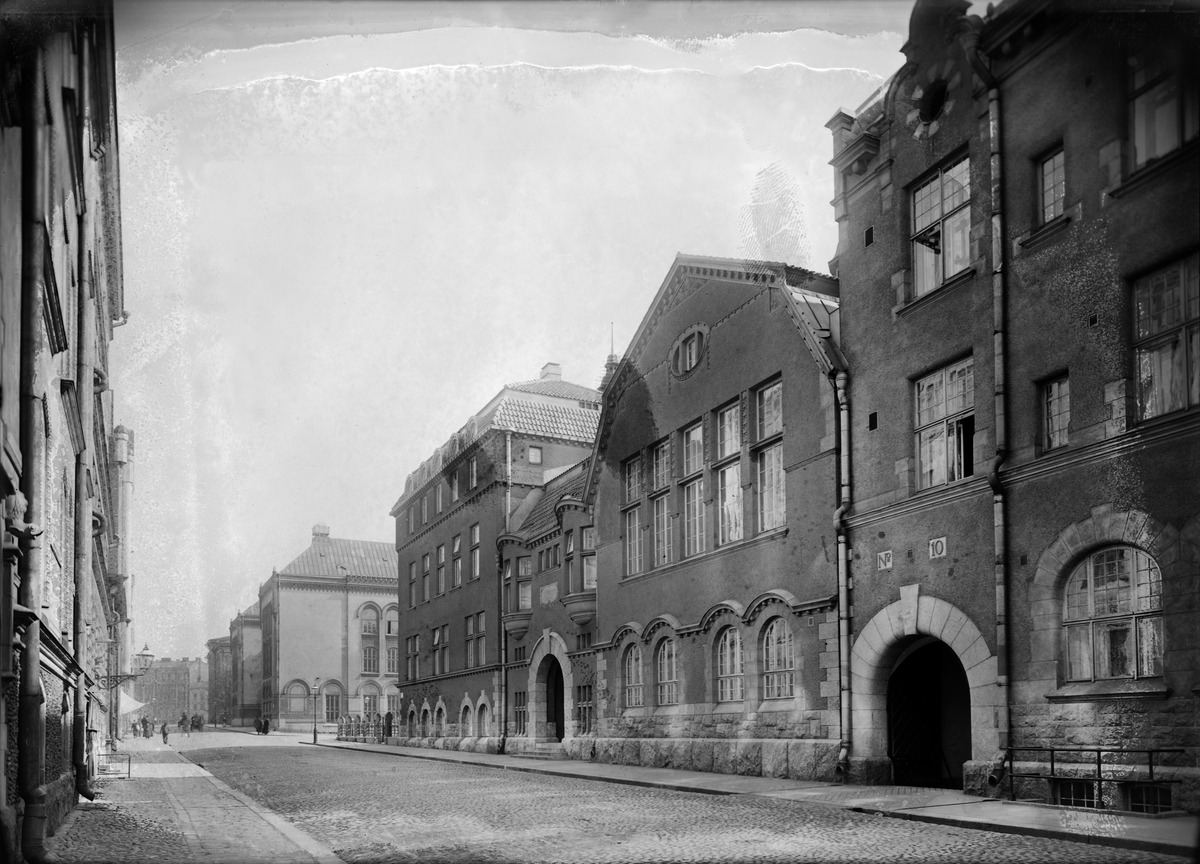
Ratakatu 10, 8, 6
sisällön kuvaus: Ratakatu 10, 8, 6. Kesk. Cygnaeuksen kansakoulu, nro 8, taust. Helsingin normaalilyseo, nro 6. mustavalkoinen
Ajankohta: kuvausaika 1910 -luku
Paikka: Suomi, Uusimaa, Helsinki, Ullanlinna Helsinki, Ratakatu 10, 8, 6
Aiheet: koulut kansakoulu lyseot, koulurakennukset, kadut, jugend